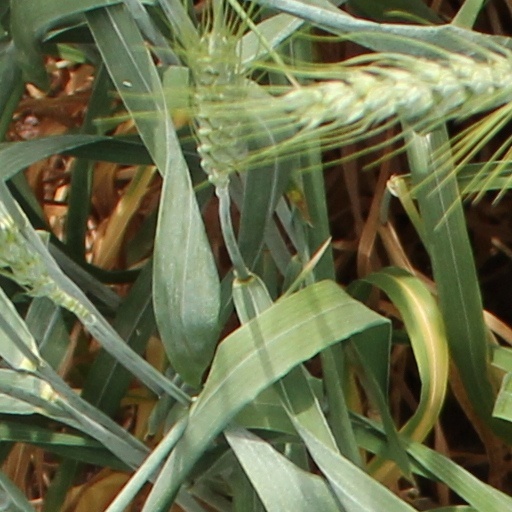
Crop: wheat